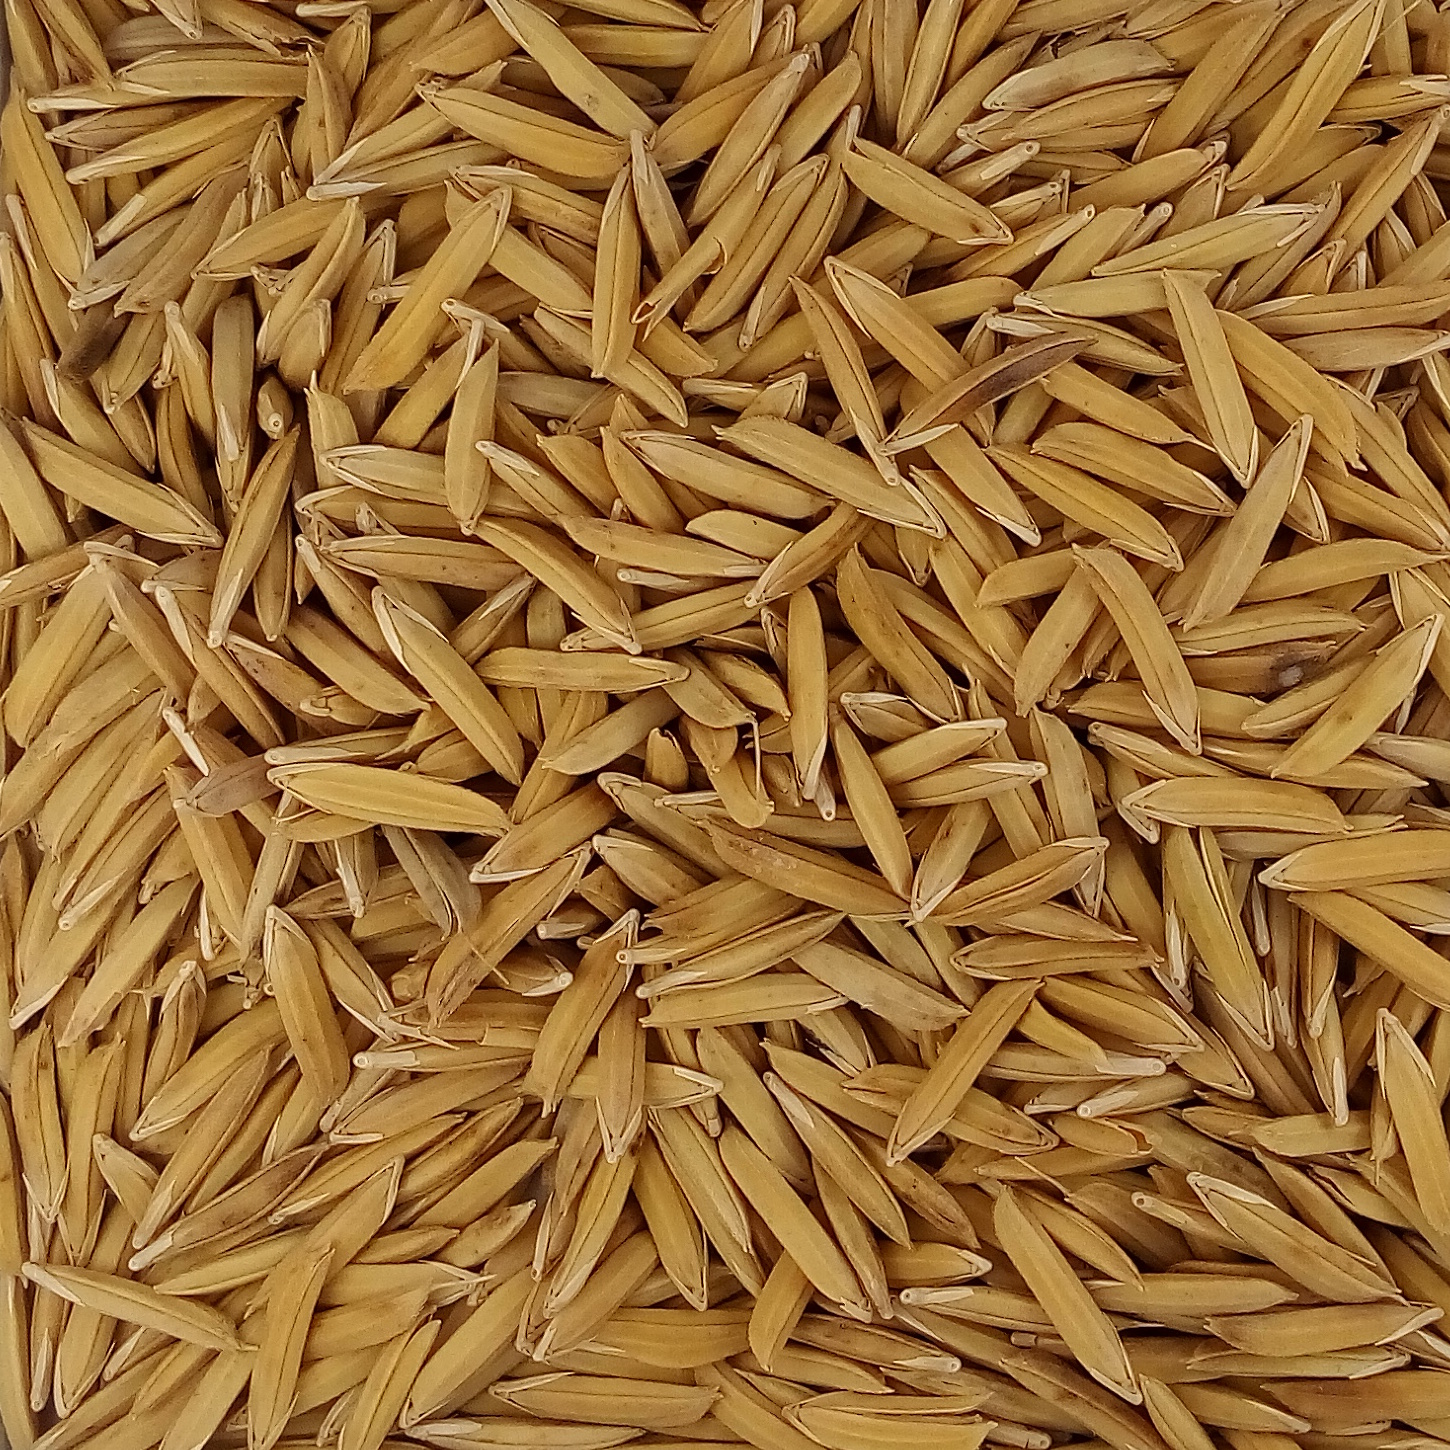
Rice seed variety: 1121